Sāvitri (opera)

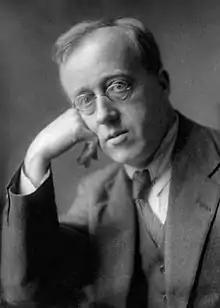
Holst, circa 1921

Sāvitri is a chamber opera in one act with music composed by Gustav Holst, his Opus 25, to his own libretto. The story is based on the episode of Savitri and Satyavan from the "Mahābhārata", which was also included in "Specimens of Old Indian Poetry" (Ralph Griffiths) and "Idylls from the Sanskrit". The opera features three solo singers, a wordless female chorus, and a chamber orchestra of 12 musicians (consisting of 2 flutes, a cor anglais, 2 string quartets and a double bass). Holst had made at least six earlier attempts at composing opera before arriving at "Sāvitri".